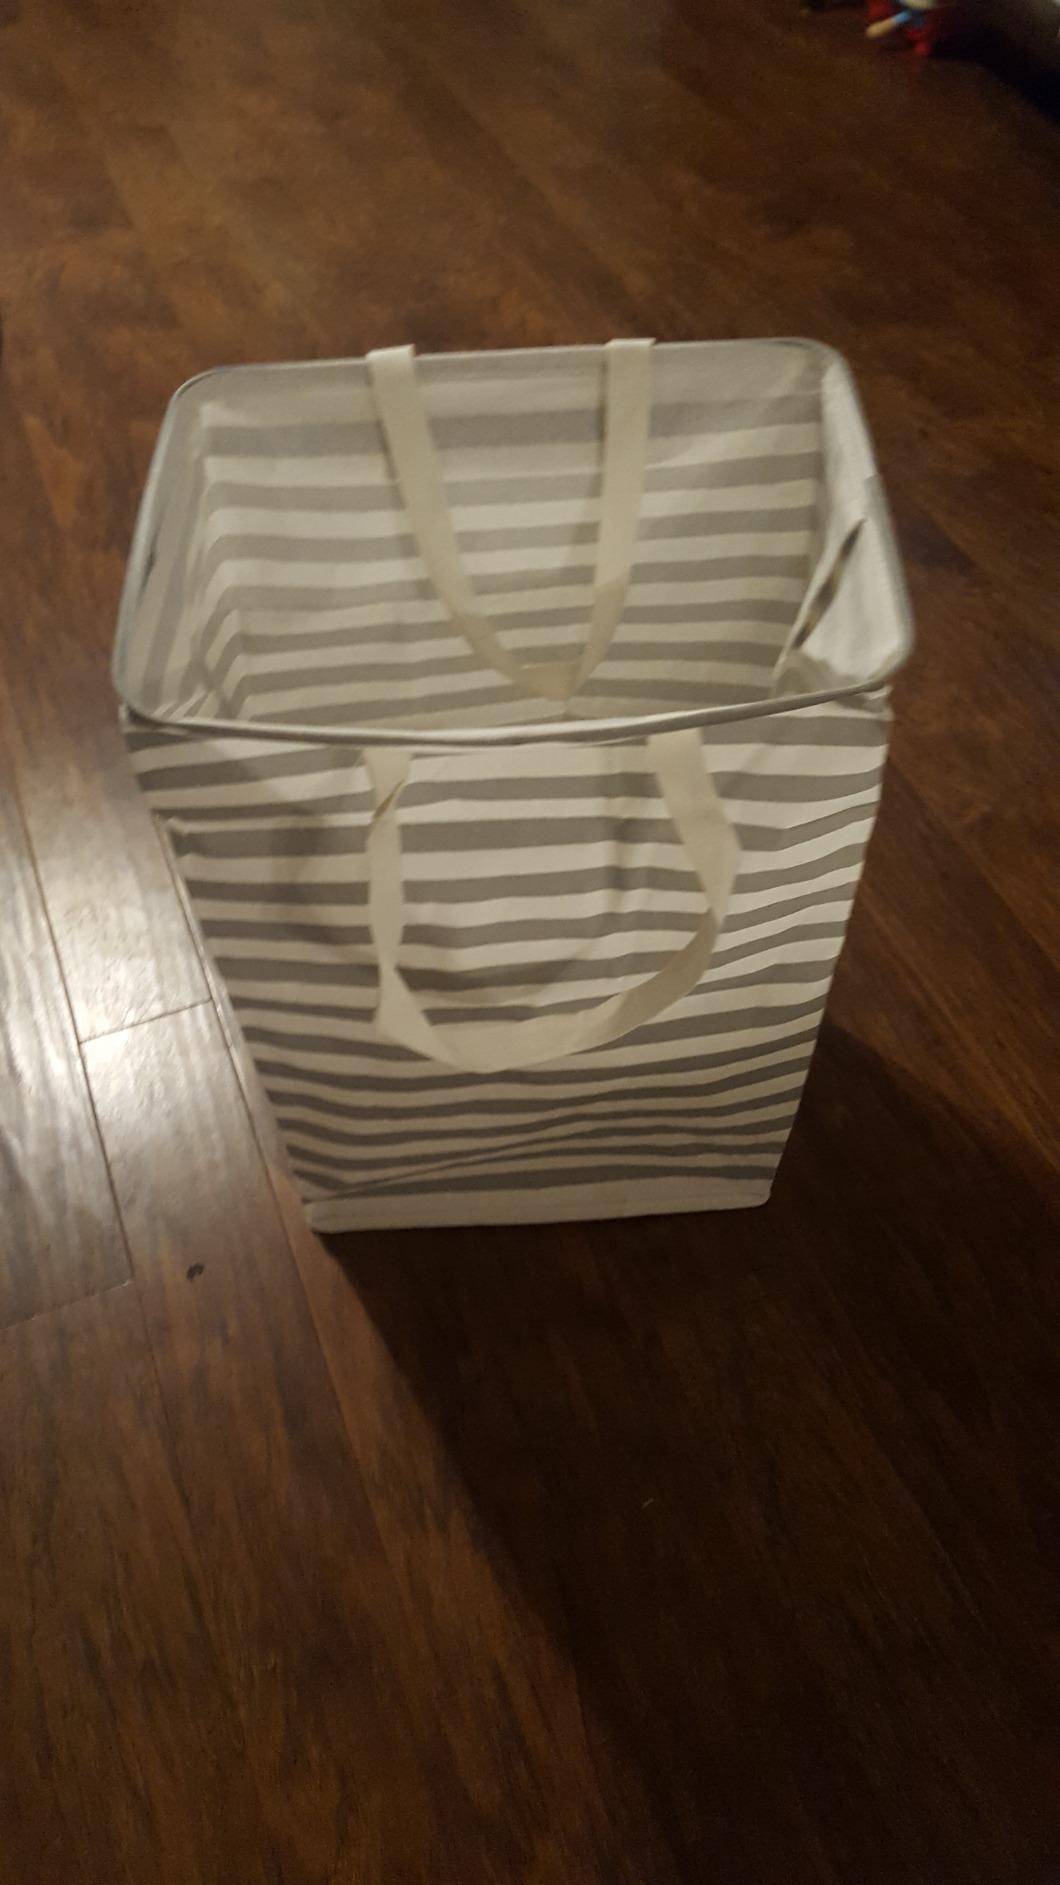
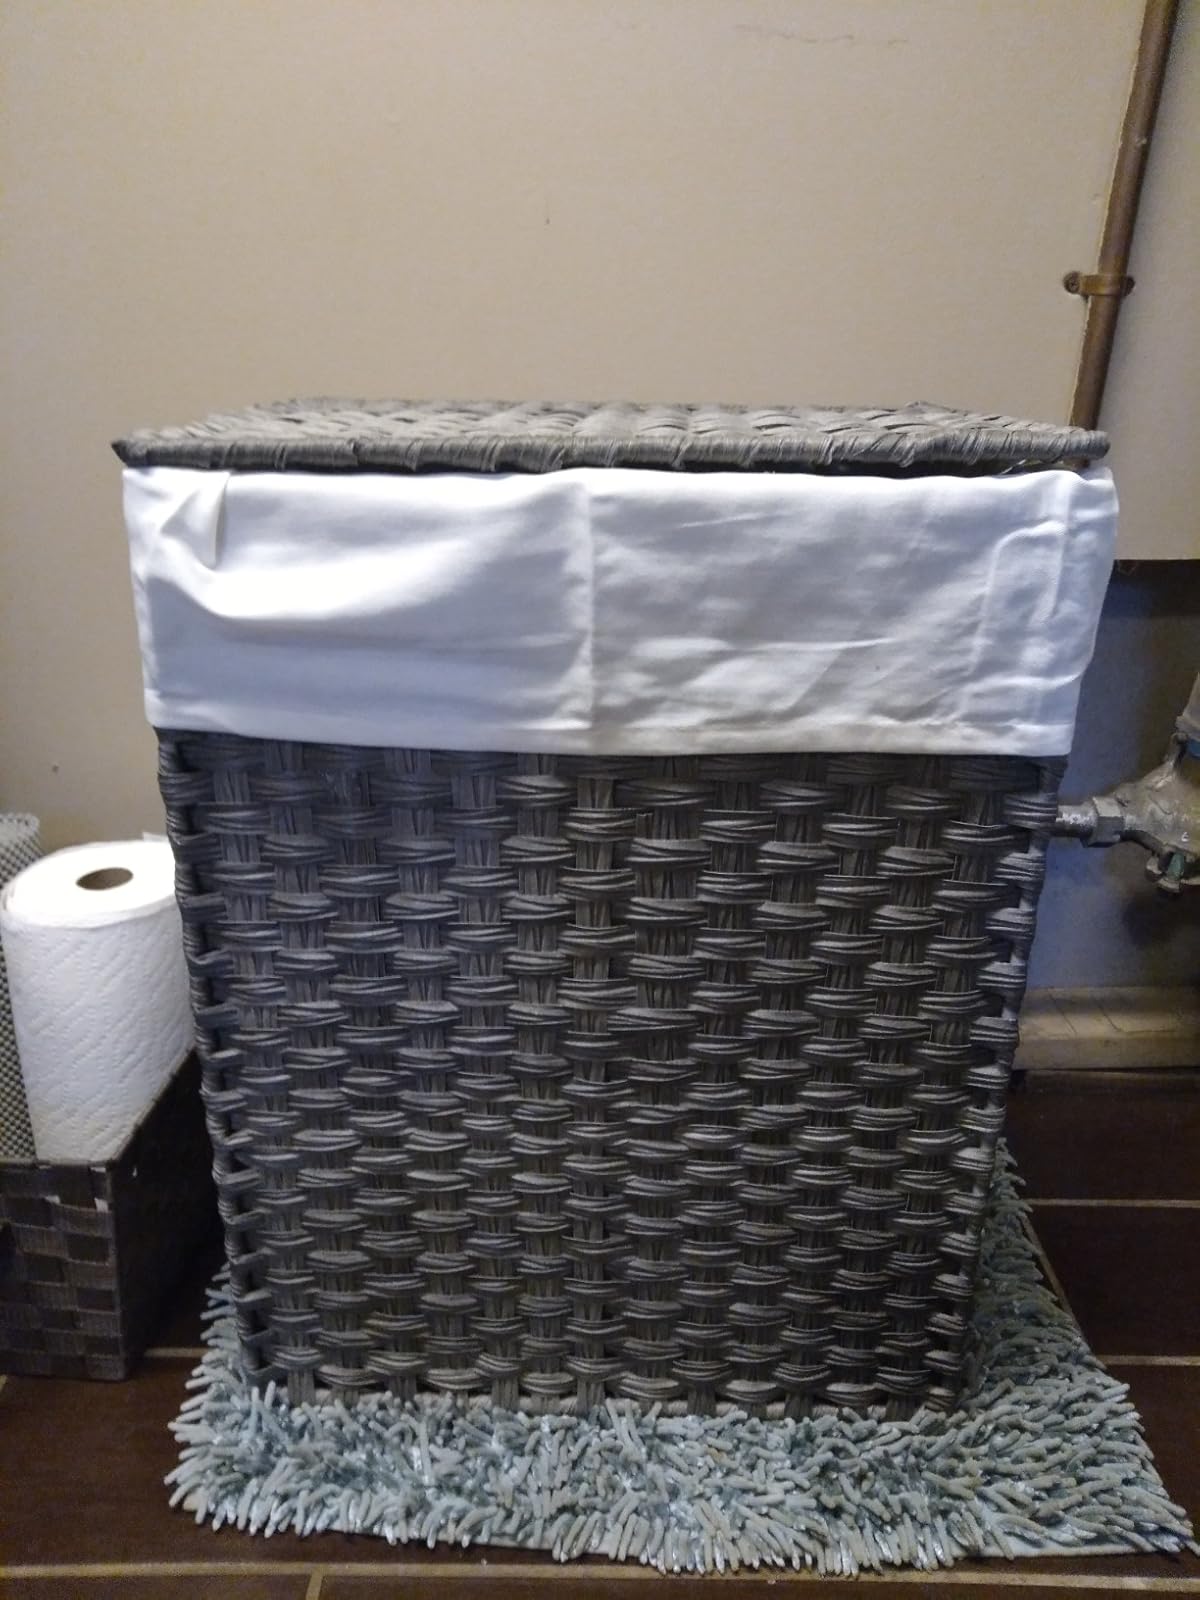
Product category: items_hamper
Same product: no